Ninurta

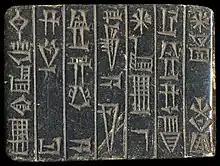
Gudea dedication tablet to God Ningirsu: "For Ningirsu, Enlil's mighty warrior, his Master; Gudea, ensi of Lagash"

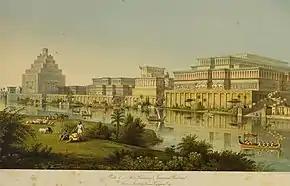
1853 restoration of what the city of Kalhu, Ninurta's main cult center in the Assyrian Empire, might have originally looked like, based on the excavations of the British archaeologist Austen Henry Layard there in the 1840s

Ninurta was worshipped in Mesopotamia as early as the middle of the third millennium BC by the ancient Sumerians, and is one of the earliest attested deities in the region. His main cult center was the Eshumesha temple in the Sumerian city-state of Nippur, where he was worshipped as the god of agriculture and the son of the chief-god Enlil. Though they may have originally been separate deities, in historical times, the god Ninĝirsu, who was worshipped in the Sumerian city-state of Girsu, was always identified as a local form of Ninurta. According to the Assyriologists Jeremy Black and Anthony Green, the two gods' personalities are "closely intertwined". As the city-state of Girsu declined in importance, Ninĝirsu became increasingly known as "Ninurta". He became primarily characterized by the aggressive, warlike aspect of his nature.